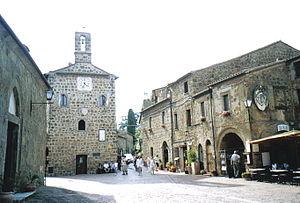
L'association I Borghi più belli d'Italia est née en mars 2001 sous l'impulsion de Conseil du tourisme de l'ANCI.